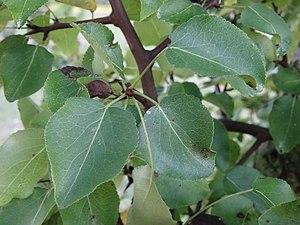
Le Poirier à feuilles en cœur, aussi appelé Poirasse, est une espèce de plantes de la famille des Rosacées et du genre Pyrus. C'est un arbuste sauvage originaire d'Europe atlantique.